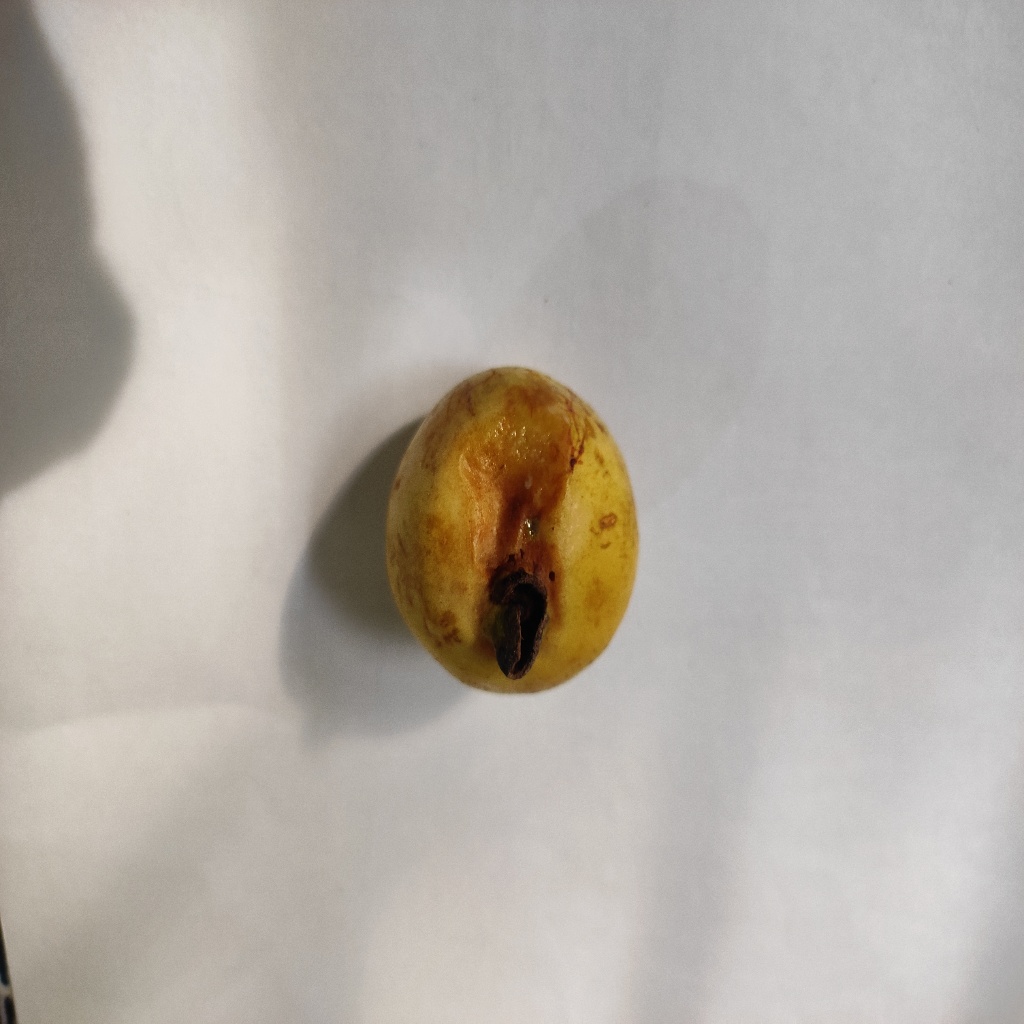
Crop: guava
Quality class: Defect